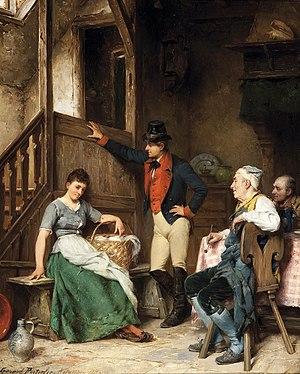
Entre deux feux